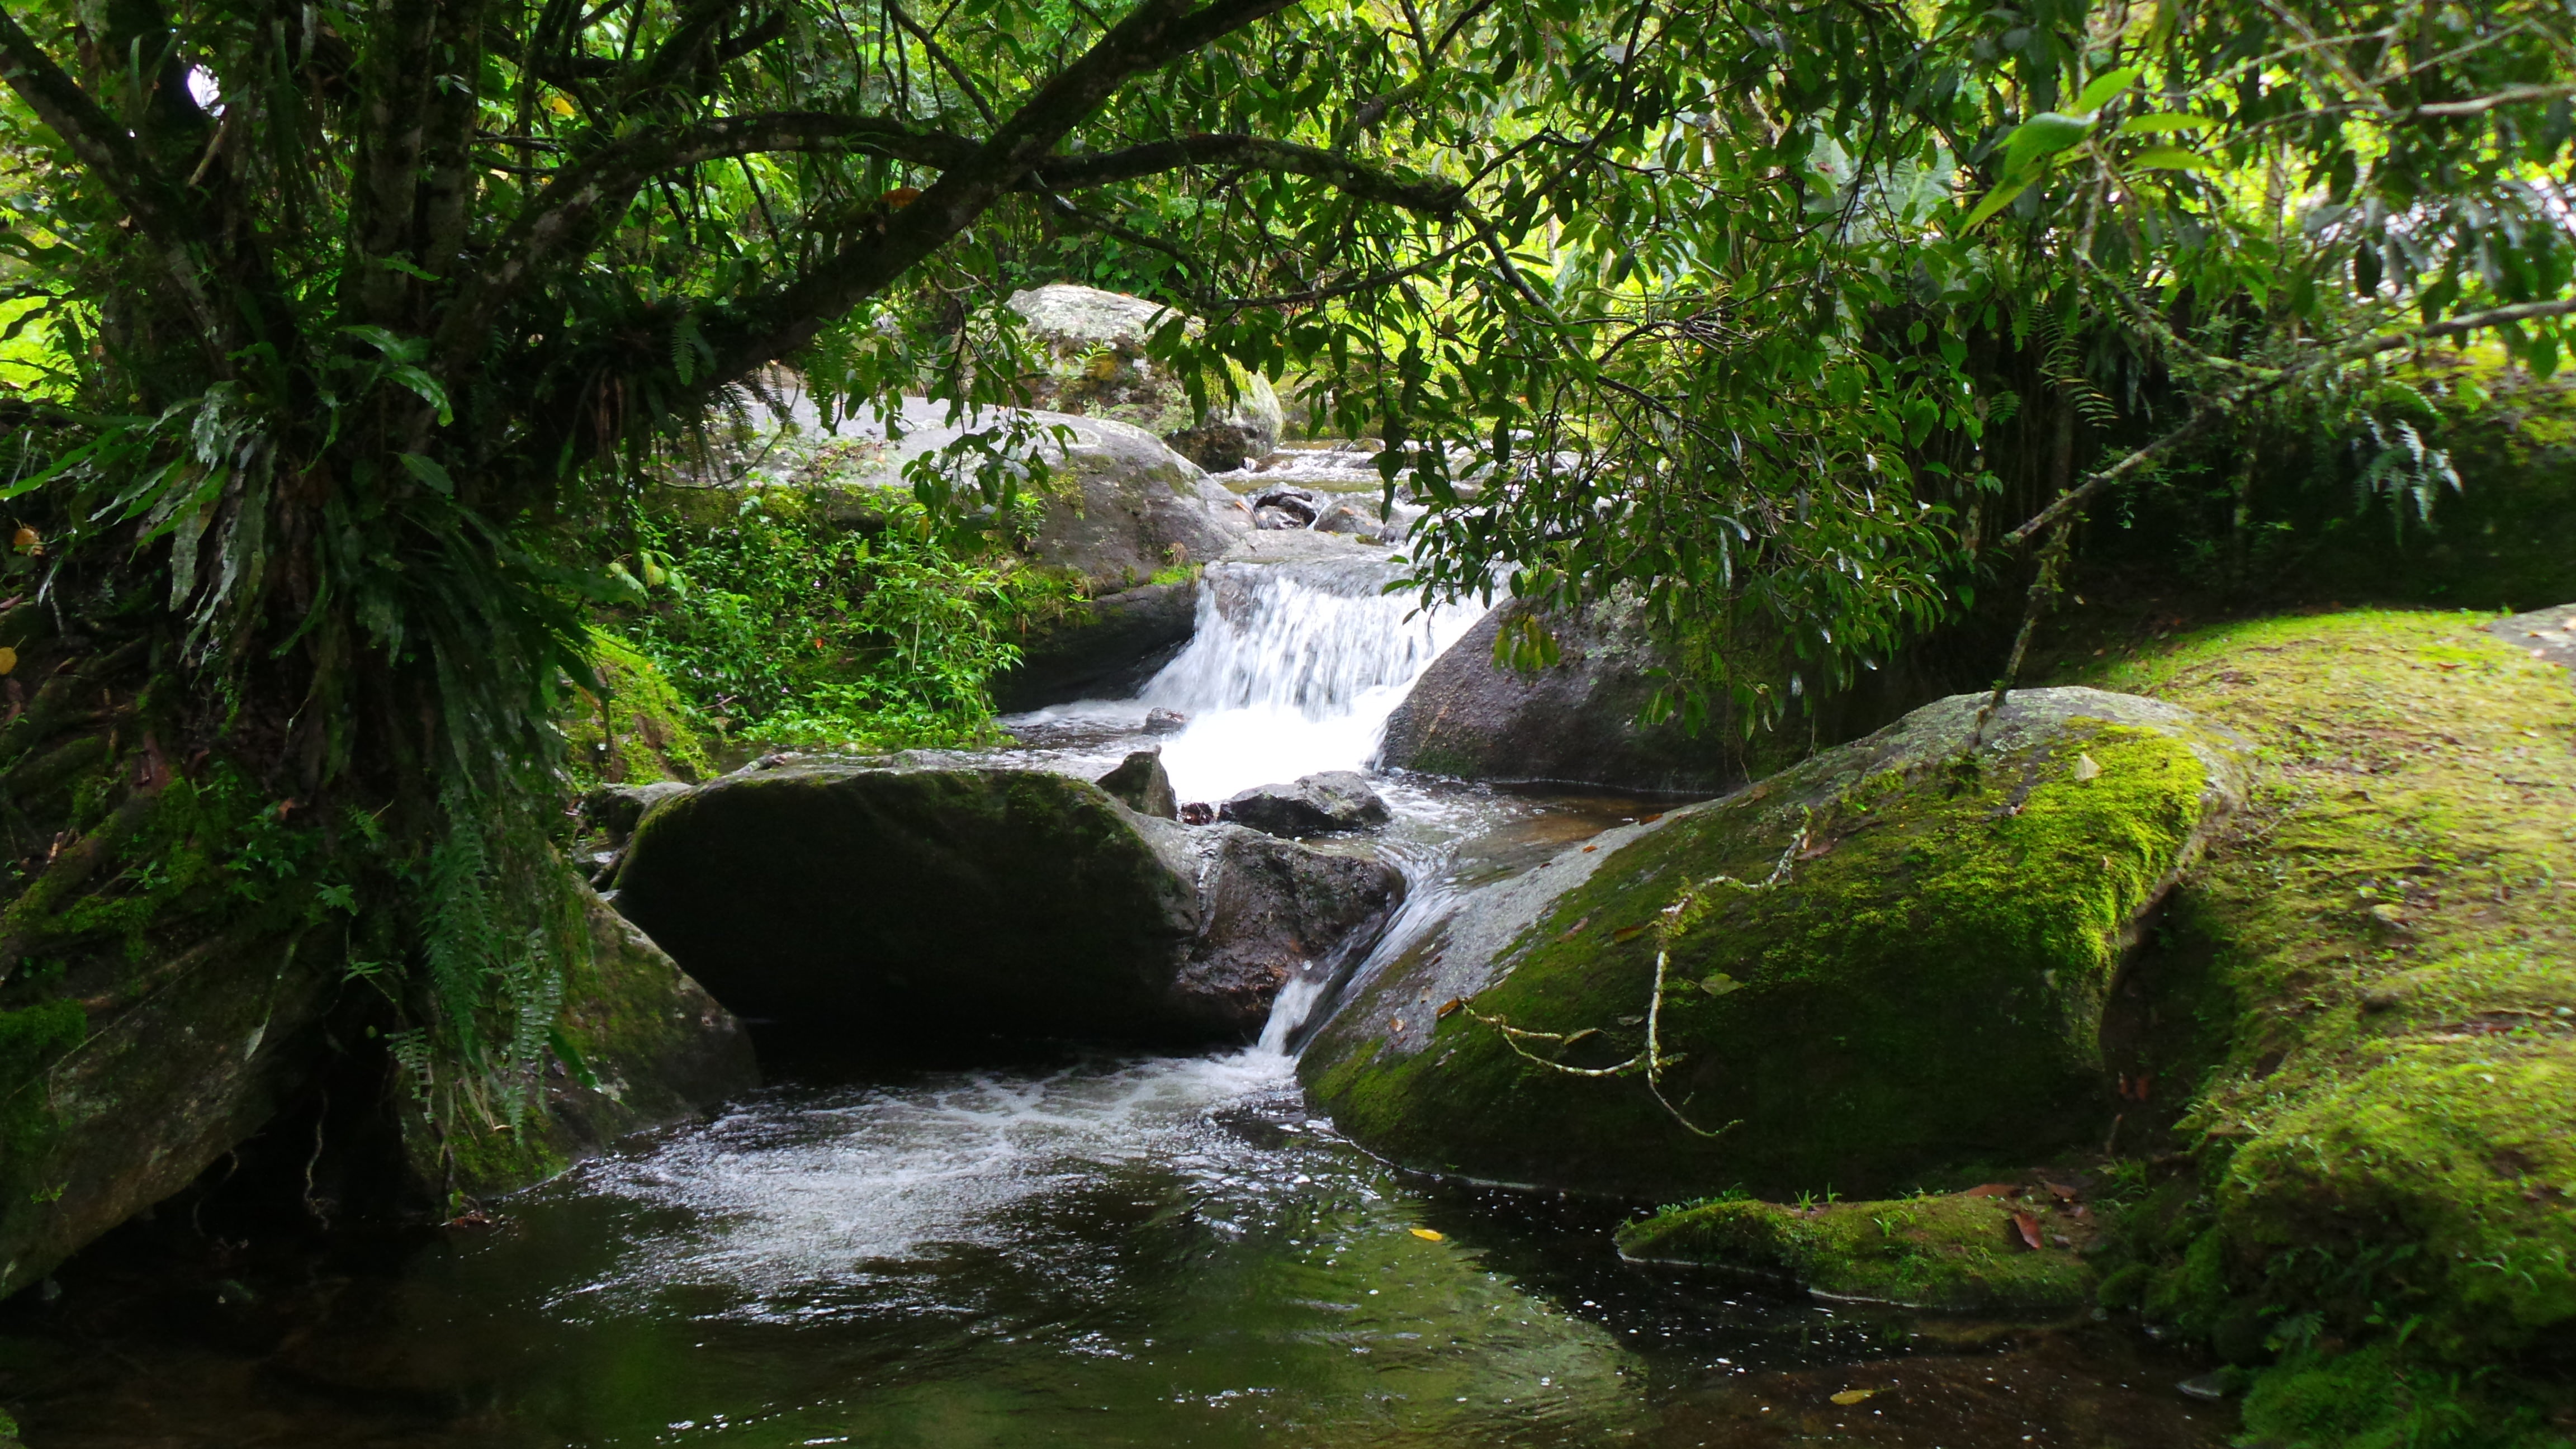
tree, water, nature, forest, rock, waterfall, creek, flower, river, valley, stream, green, jungle, rapid, botany, body of water, vegetation, rainforest, woodland, brazil, habitat, water feature, watercourse, serra, mato, tropical vegetation, atlantic forest, natural environment